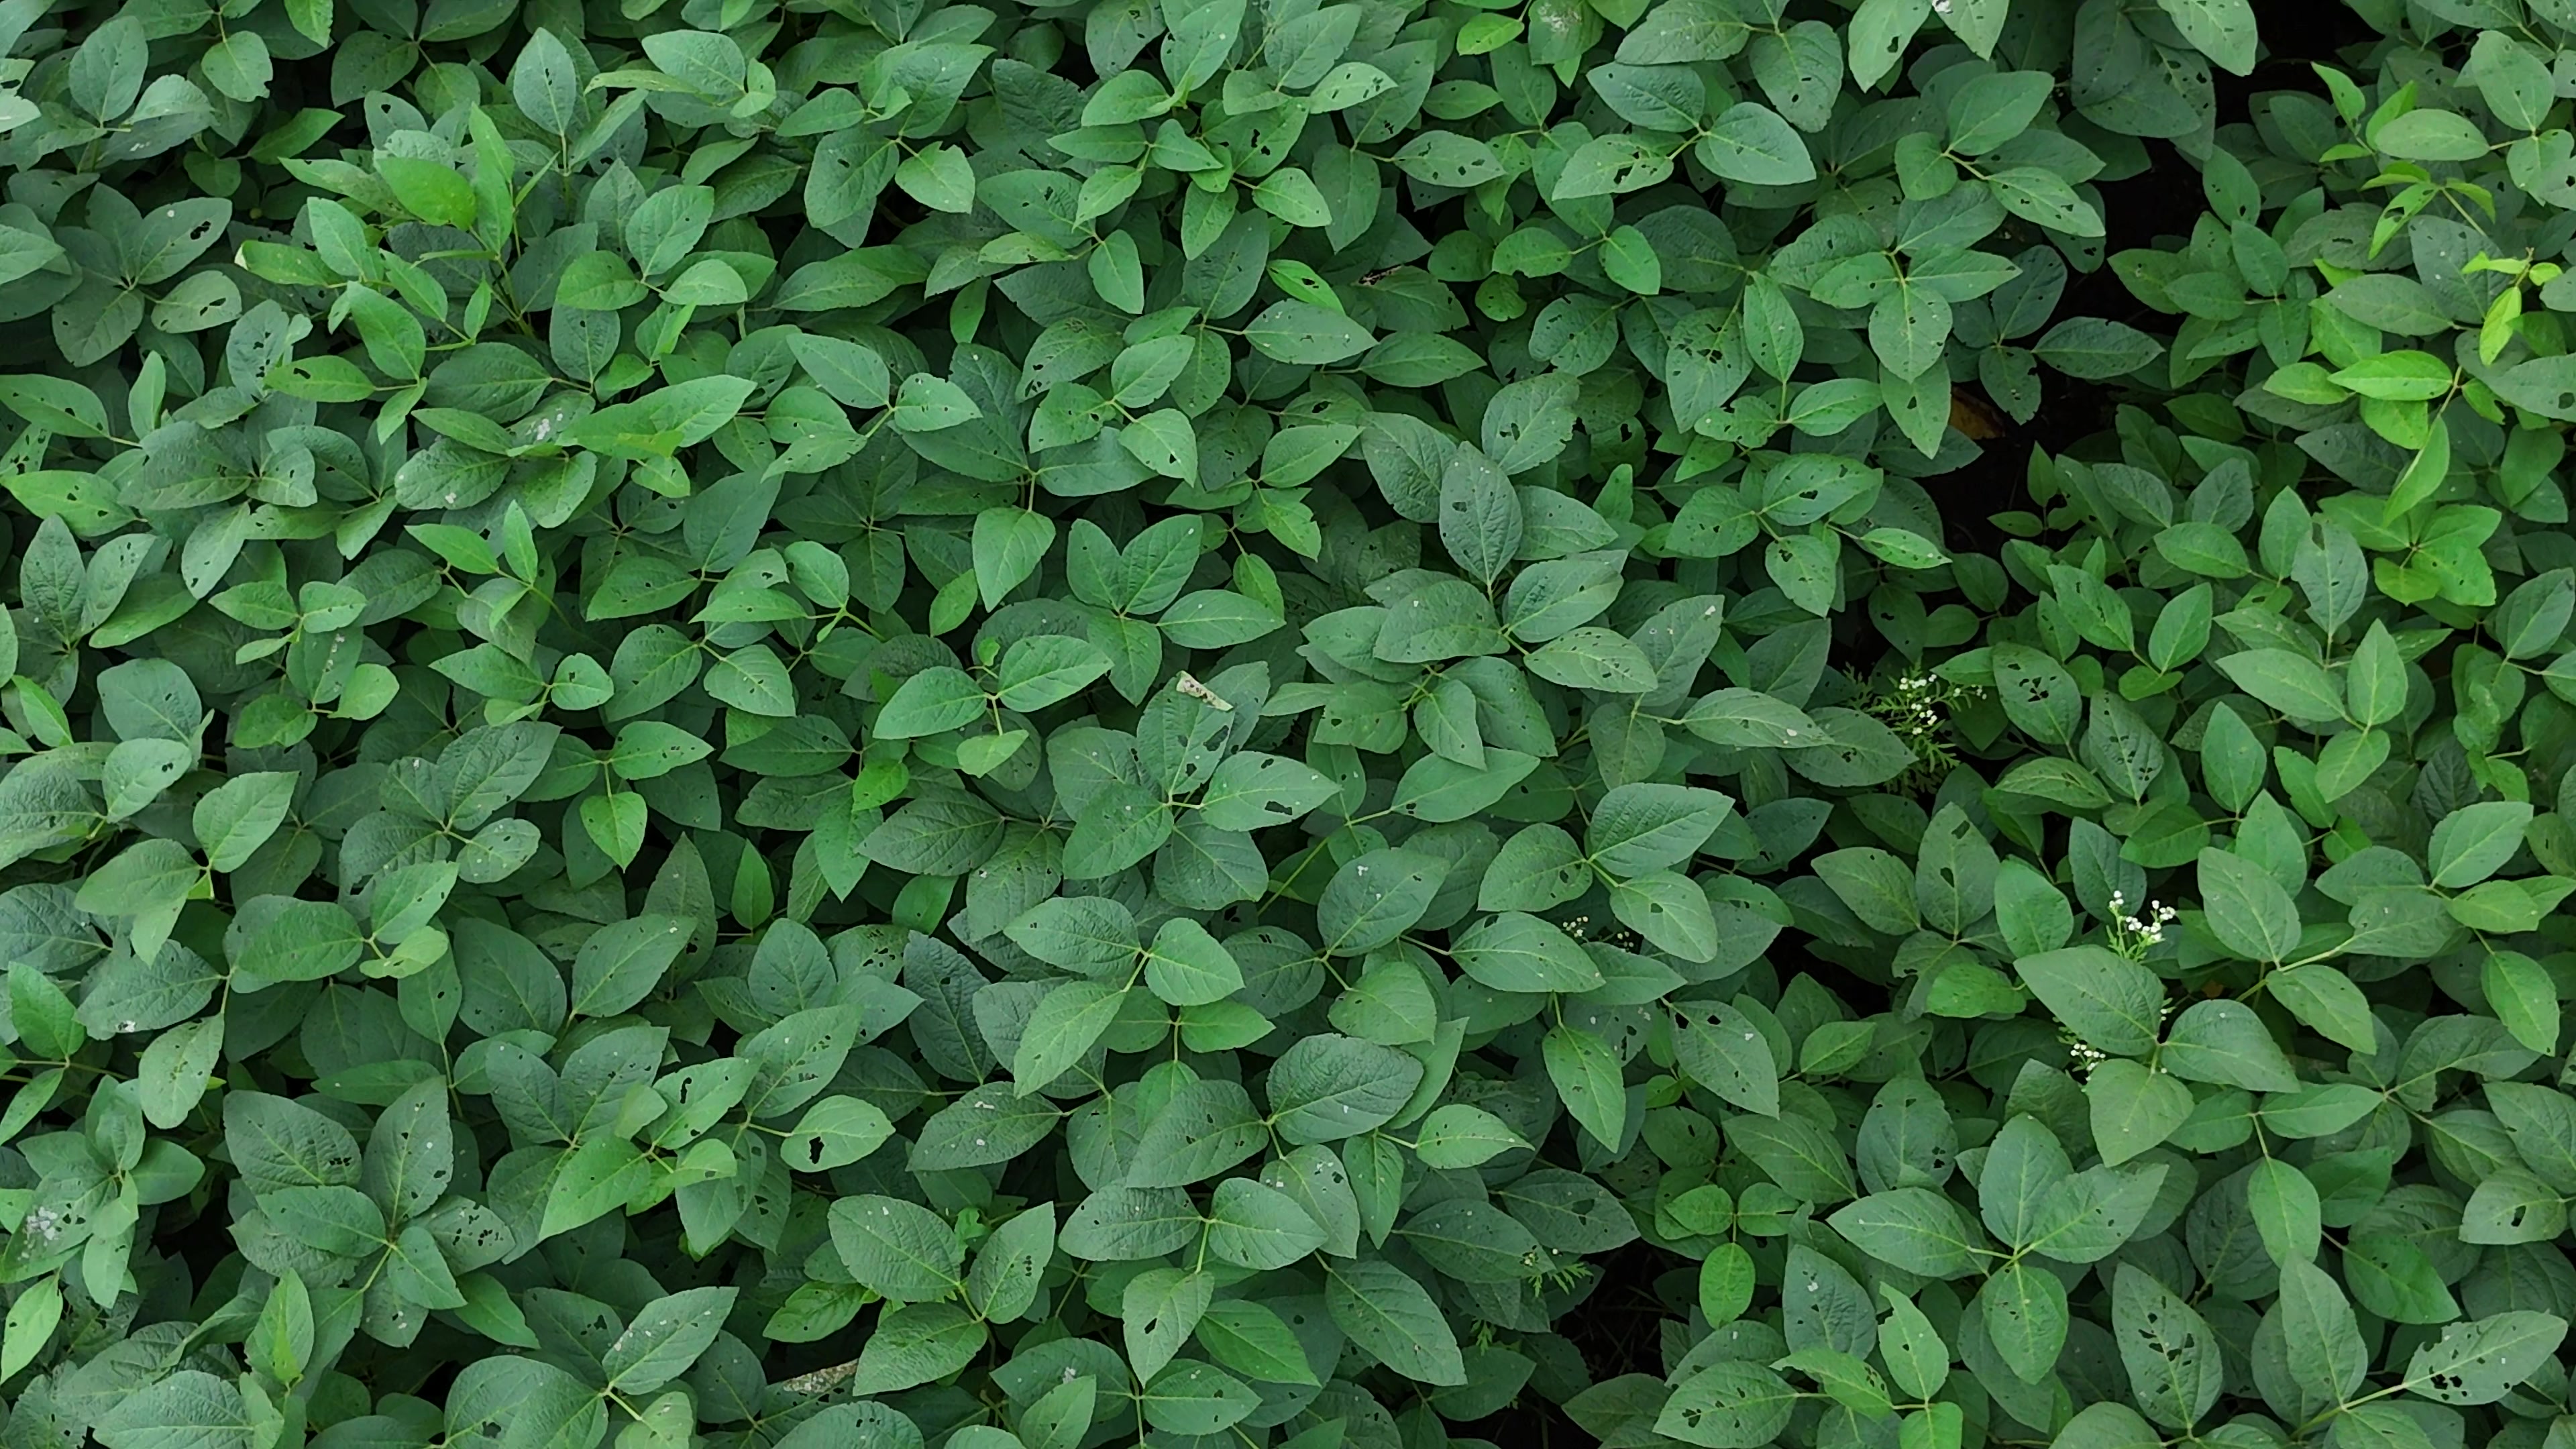
Label: Semilooper_Pest